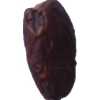
Label: dates